Byzantine art

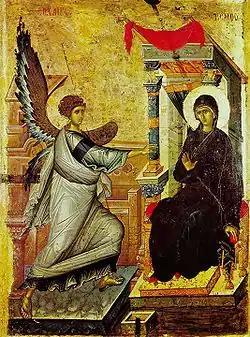
"The Annunciation" from Ohrid, one of the most admired icons of the Paleologan mannerism, bears comparison with the finest contemporary works by Italian artists

Centuries of continuous Roman political tradition and Hellenistic civilization underwent a crisis in 1204 with the sacking of Constantinople by the Venetian and French knights of the Fourth Crusade, a disaster from which the Empire recovered in 1261 albeit in a severely weakened state. The destruction by sack or subsequent neglect of the city's secular architecture in particular has left us with an imperfect understanding of Byzantine art.